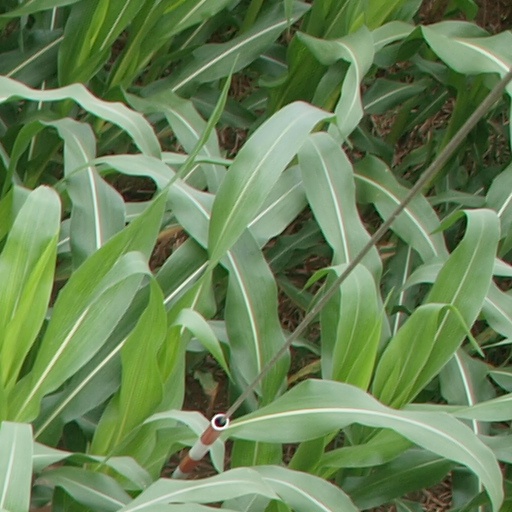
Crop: maize; corn